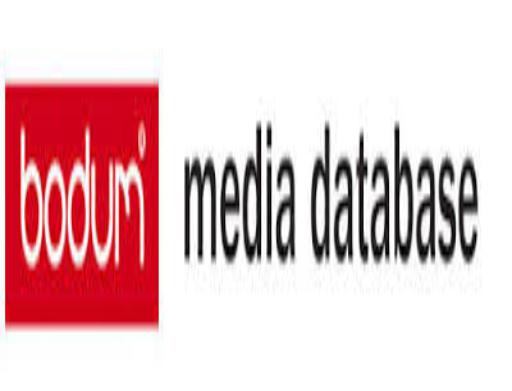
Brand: BODUM
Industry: Necessities